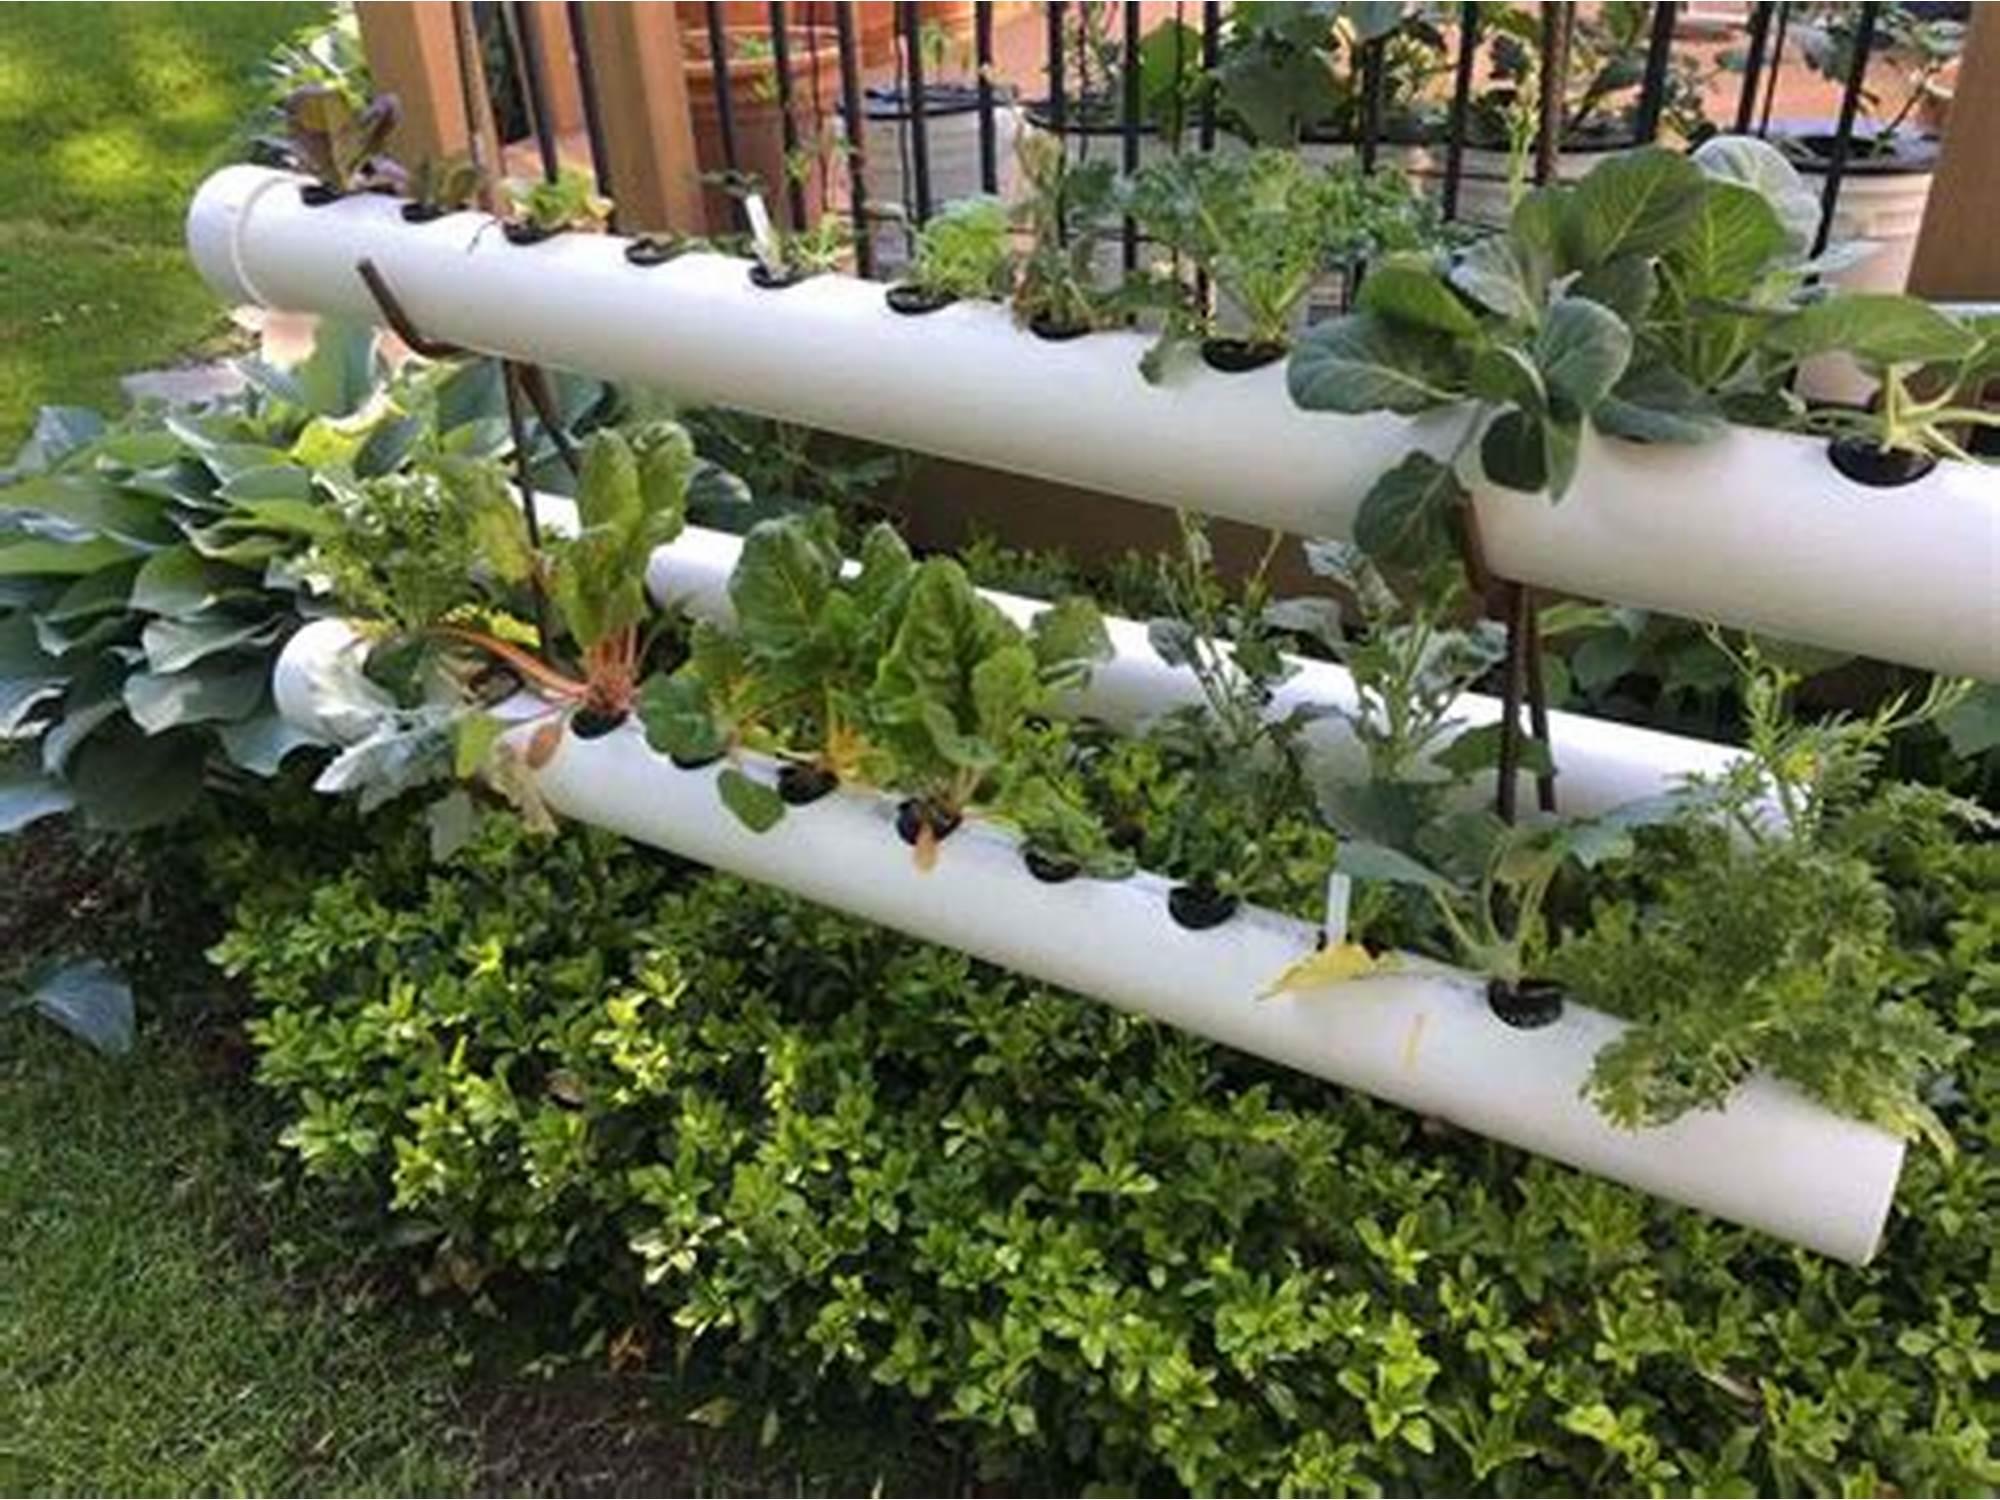
Eneo la bustani likiwa na mfumo mzuri wa bustani ya wima, ambalo linatumia bomba mbili zilizowekwa kwenye muundo ambao kila bomba limechimbwa mashimo na kupanda mimea ya majani, kama vilembogamboga chini yake kuna vichaka vya kijani vikiashiria kudhibiti udongo au kuongeza uzuri wa mandhari, muundo huu ni wakisasa na unaonesha matumizi bora ya nafasi kwaajili ya kilimo.